Paul A. Engelmayer

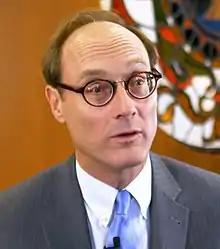
Engelmayer in 2017

Paul Adam Engelmayer (born 1961) is a United States district judge of the United States District Court for the Southern District of New York.